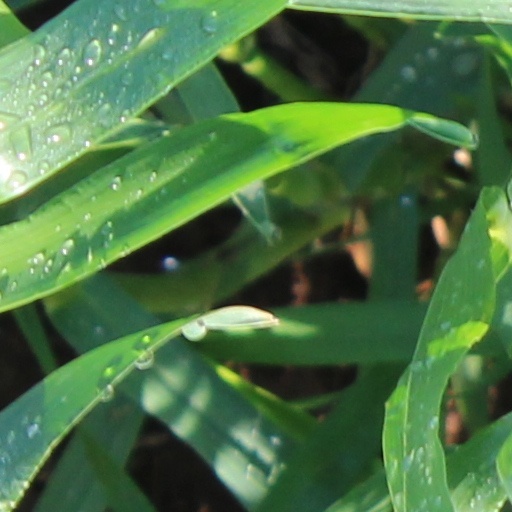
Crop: wheat